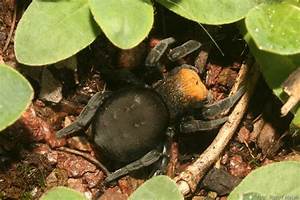
Label: ragno